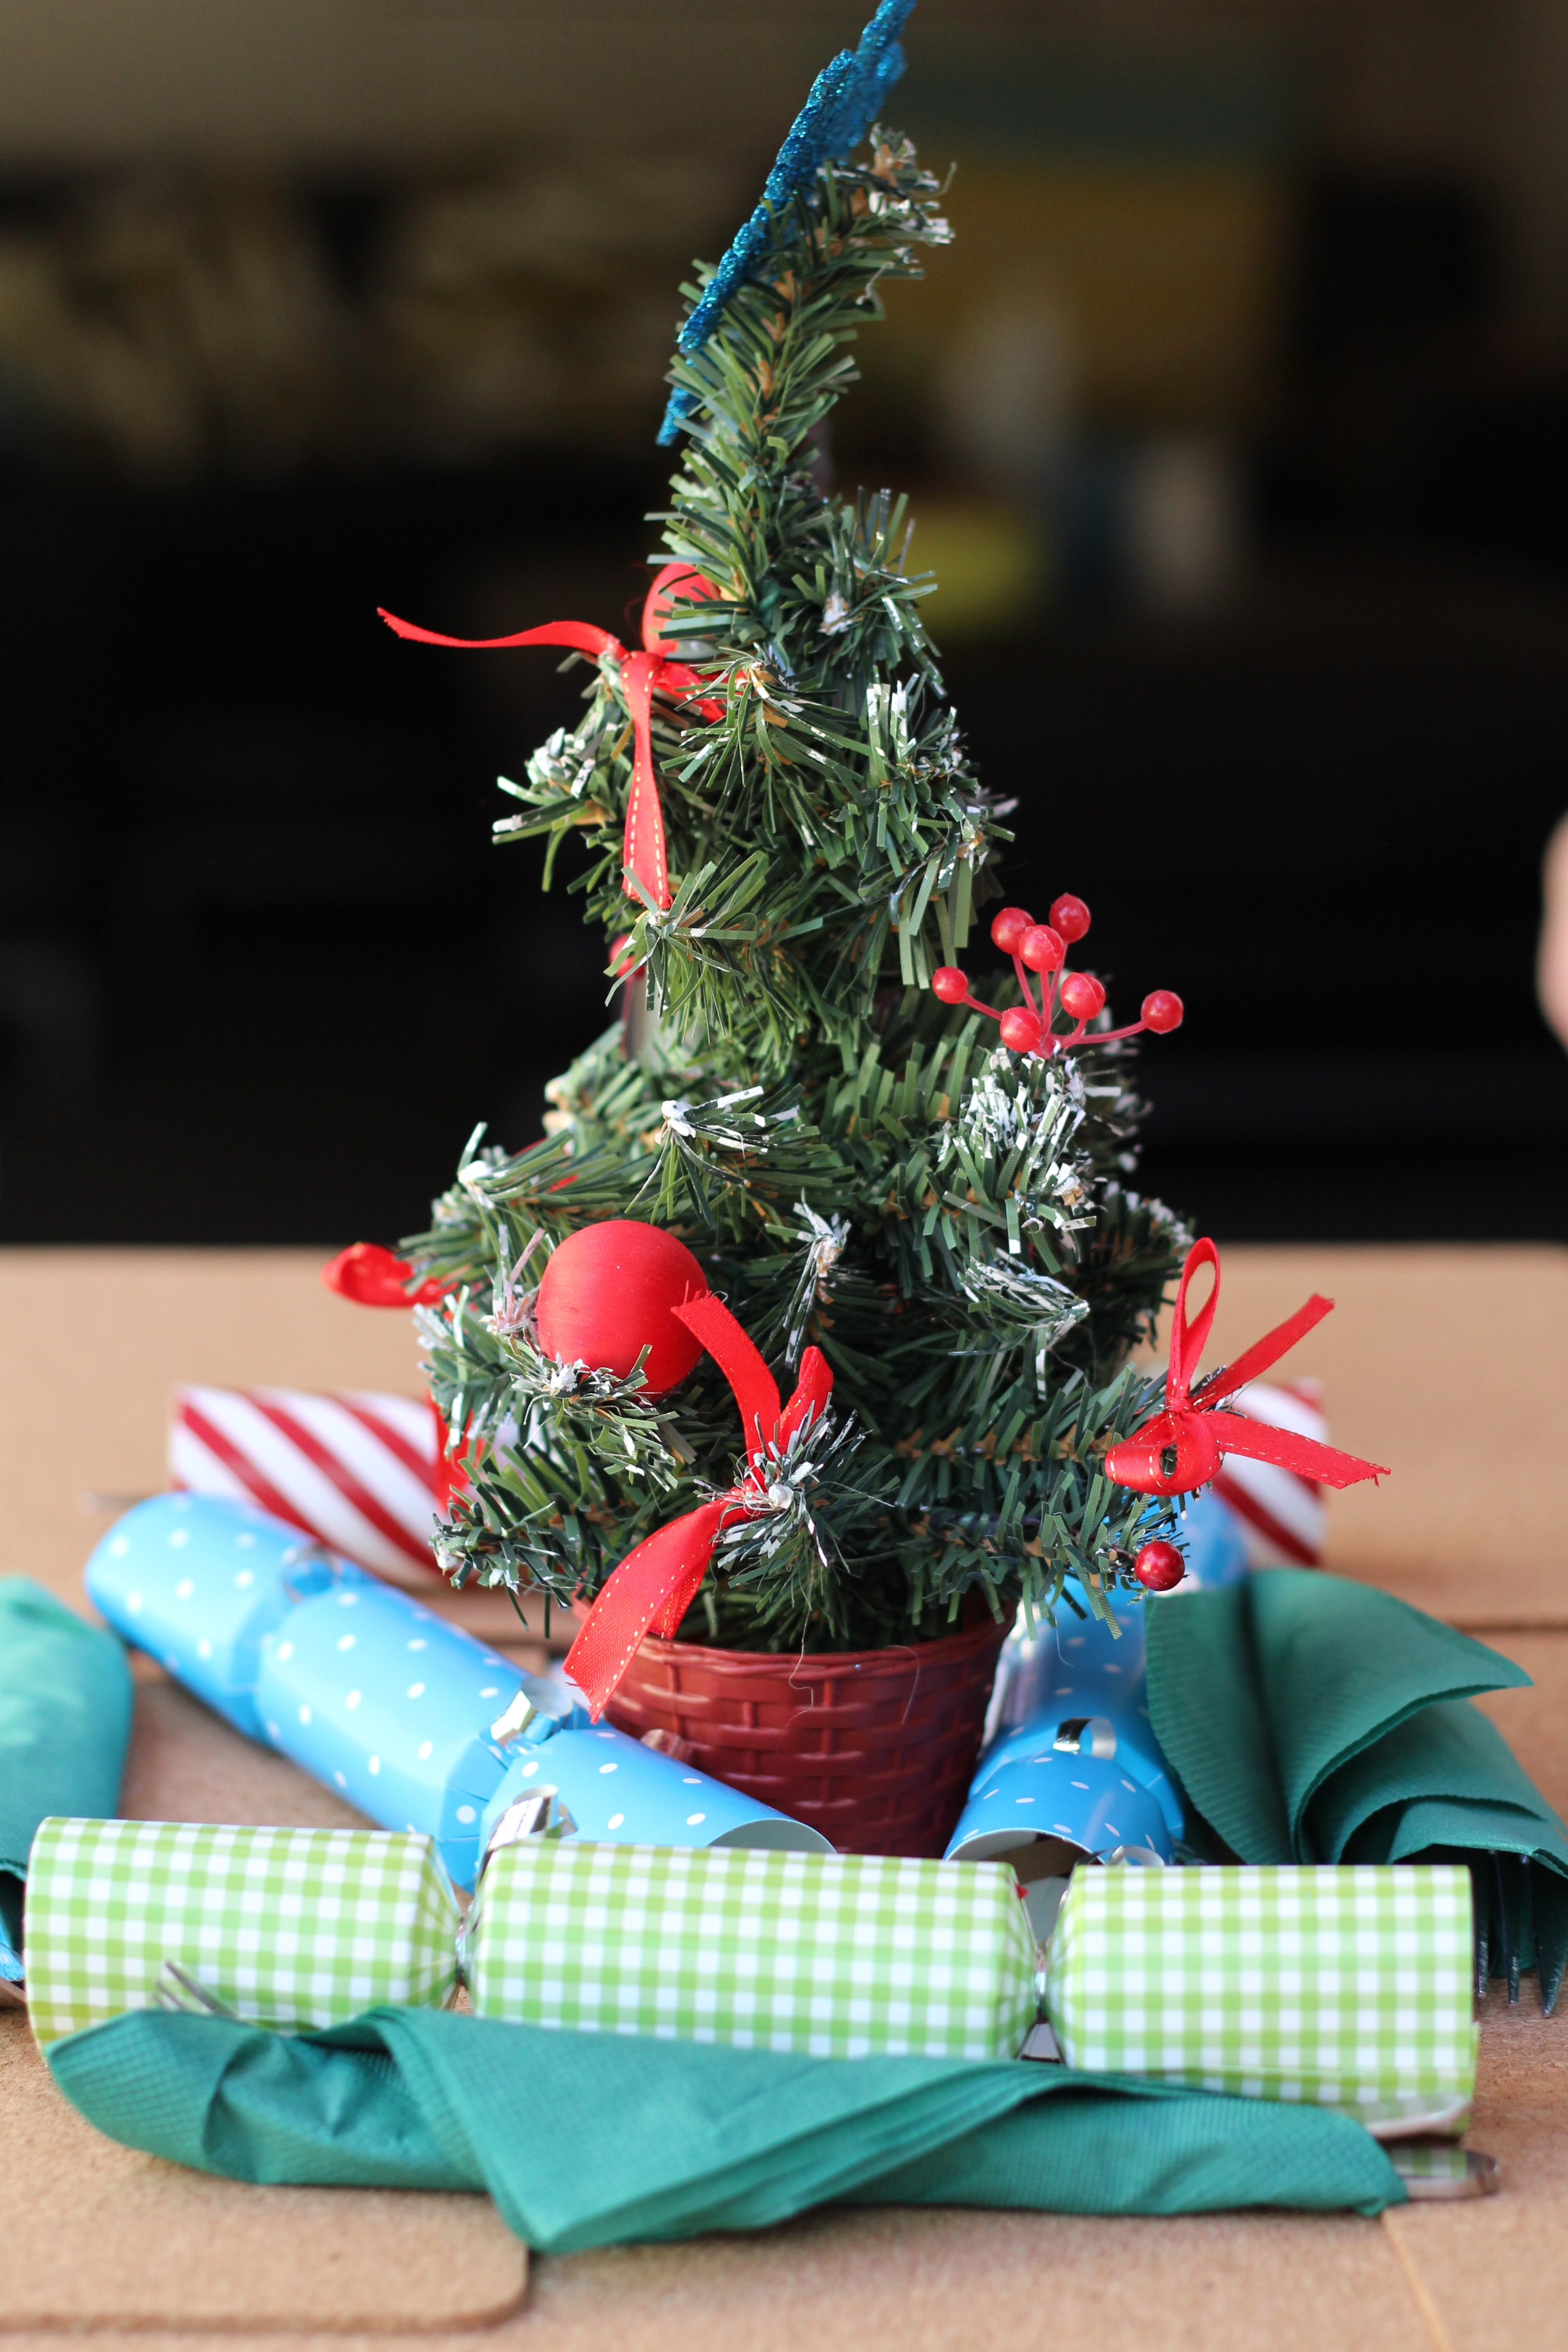
tree, flower, celebration, decoration, green, holiday, christmas, christmas tree, season, festive, ornament, christmas decoration, art, crackers, design, decorative, xmas, merry